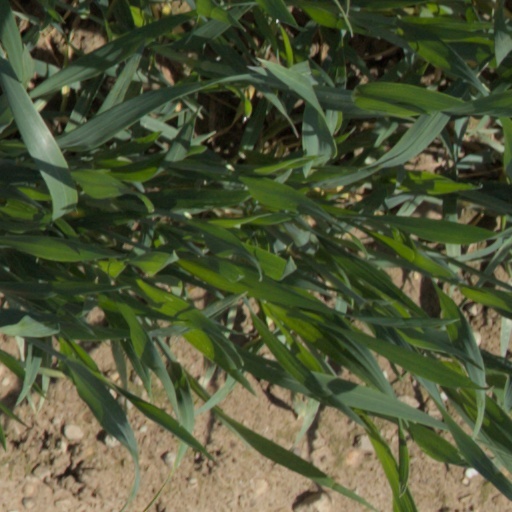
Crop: wheat